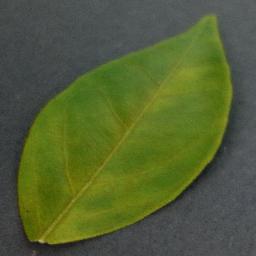
Label: Orange___Haunglongbing_(Citrus_greening)